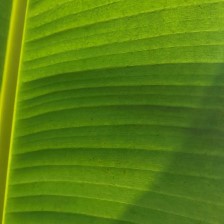
Label: healthy